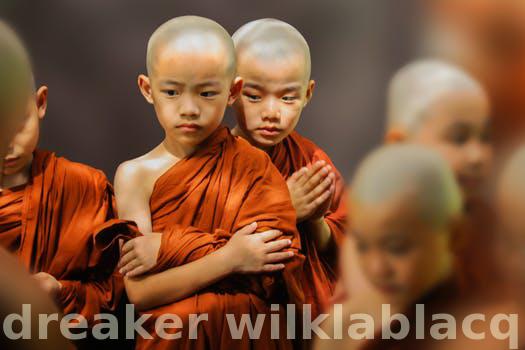
Label: Watermark